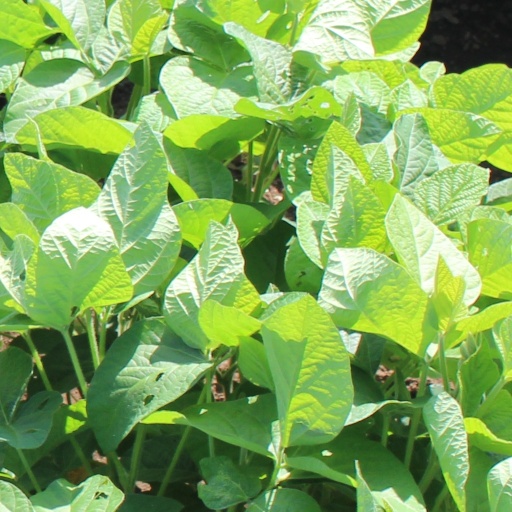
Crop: soybean